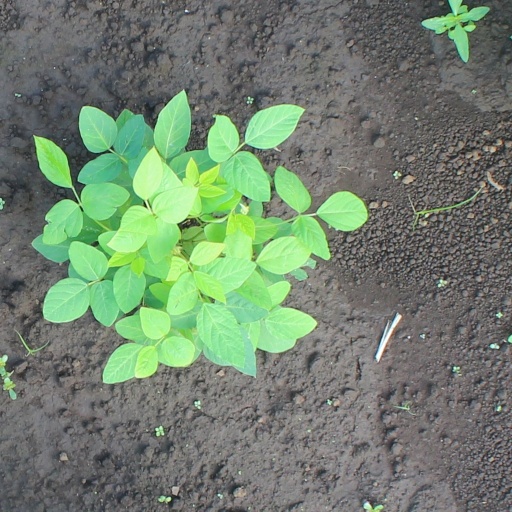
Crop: soybean